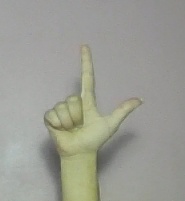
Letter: laam